Battle of Settepozzi

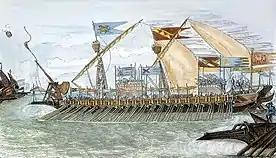
A 13th-century Venetian galley (19th-century depiction)

Although most of the Genoese fleet survived the battle, and in its aftermath managed to capture four Venetian "taride" cargo vessels full of provisions sailing for Negroponte, the Genoese established a court of inquiry on the battle, and condemned the surviving admirals, councillors, and pilots "for their excesses ... and malfeasance in the areas of Romania [i.e., the Byzantine East]". No further details are given in the "Annales" but, as Geanakoplos remarks, "it is nevertheless a significant indication of guilt that such terms could be used by the more or less official chronicle of the [Republic of Genoa]".